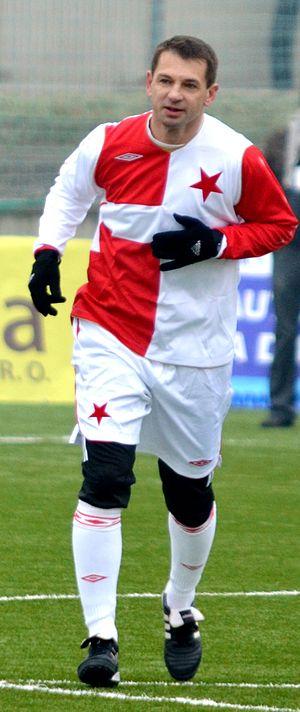
Pavel Kuka, né le 19 juillet 1968 à Prague, était un footballeur tchèque évoluant au poste d'attaquant. International tchécoslovaque puis tchèque. En 2005, il met un terme à sa carrière pour prendre la place de directeur général du Marila Pribram.